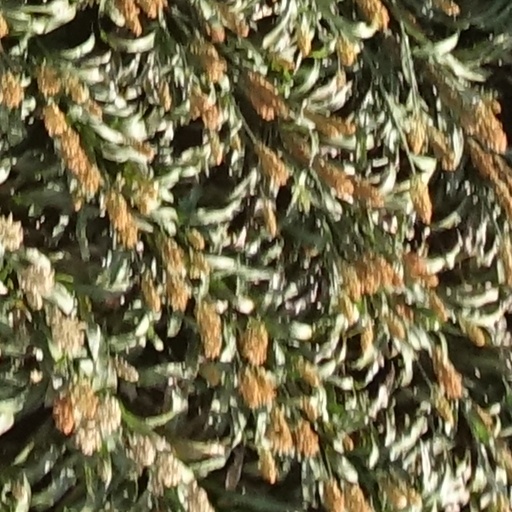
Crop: sorghum